Brook Street, London

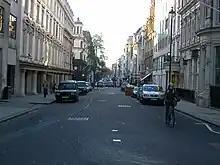
Westward view from the east end of Brook Street, close to Hanover Square.

Brook Street is an axial street in the exclusive central London district of Mayfair. Most of it is leasehold, paying ground rent to and seeking lease renewals from the reversioner, that since before 1800, has been the Grosvenor Estate. Named after the Tyburn that it crossed, it was developed in the first half of the 18th century and runs from Hanover Square to Grosvenor Square. The western continuation (to Park Lane) is called Upper Brook Street; its west end faces Brook Street Gate of Hyde Park. Both sections consisted of neo-classical terraced houses, mostly built to individual designs. Some of them were very ornate, finely stuccoed and tall-ceilinged, designed by well known architects for wealthy tenants, especially near Grosvenor Square, others exposed good quality brickwork or bore fewer expensive window openings and embellishments. Some of both types survive. Others have been replaced by buildings from later periods.